Yen Ming

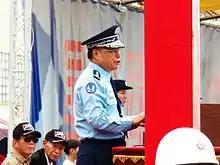
Yen Ming as the Commander of the ROC Air Force

On 3 January 2013, the Ministry of the Interior announced that President Ma Ying-jeou had approved the appointment of Yen to the position of Chief of the General Staff of the Republic of China Armed Forces. He would replace Lin Chen-yi who was appointed as the military strategy adviser to the President.